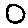
Label: 0